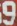
Number: 9